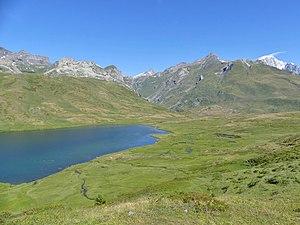
Vue sur les rives nord du lac Verney, avec visibles l’Aiguille des Glaciers (3 817 mètres d'altitude) et le Mont Blanc à gauche, dans la Vallée d'Aoste en Italie.
Le col du Petit-Saint-Bernard est un col alpin qui sépare la Tarentaise, c’est-à-dire la vallée de l'Isère, de la vallée d'Aoste. D'altitude modérée par rapport à son homologue suisse, il est le seul passage carrossable reliant les vallées savoyardes et valdôtaines. Il forme une encoche entre les pointes schisteuses de Lancebranlette au nord-ouest et le mont Valaisan au sud-est.